Durán Madonna

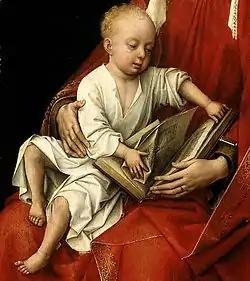
Detail showing a restless child leafing through the parchments of the holy book.

Art-historical analysis in the early to mid 20th century placed little emphasis on Christ's older age for a "Virgin and Child" work of this period. Nor did it emphasise the significance of the manuscript or the rough manner in which Christ seems to energetically leaf through it. More recently, art historians such as Alfred Acres have questioned the significance of the child's freedom of movement and naturalistic portrayal in such a deliberately elegant and poised work—especially in the work of such a self-aware and compositionally involved painter as van der Weyden. Acres believes that the book is central to the understanding of the painting, and notes its perfect centrality in the panel; it is the focus of both figures' gazes and hands, and Christ is apparently leafing "backwards" through the pages, towards the beginning. While Christ's right hand holds a number of parchments scrunched together and he pays no attention to them, his more careful left hand is about to open the lower left corner of the open page. If it is reasonably assumed that the book held open on Mary's lap is facing towards her, it seems the child is leafing backwards through the pages. While holy books were often included in 15th-century northern depictions of the Virgin, they were usually associated with the idea of the Virgin as a representation of learning or wisdom; in no other contemporary painting are they turned through with such restless energy, not to mention being turned through from end to beginning. Acres suggests that the infant Christ is leafing back towards Genesis: 3 describing the Fall of Man, citing three other works where van der Weyden similarly articulates the redemptive theme, including the " Madonna Standing" panel in the Kunsthistorisches Museum where the Madonna is flanked by figures of Adam and Eve.